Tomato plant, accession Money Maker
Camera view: horizontal (90 deg, fisheye); turntable rotation: 120 degrees
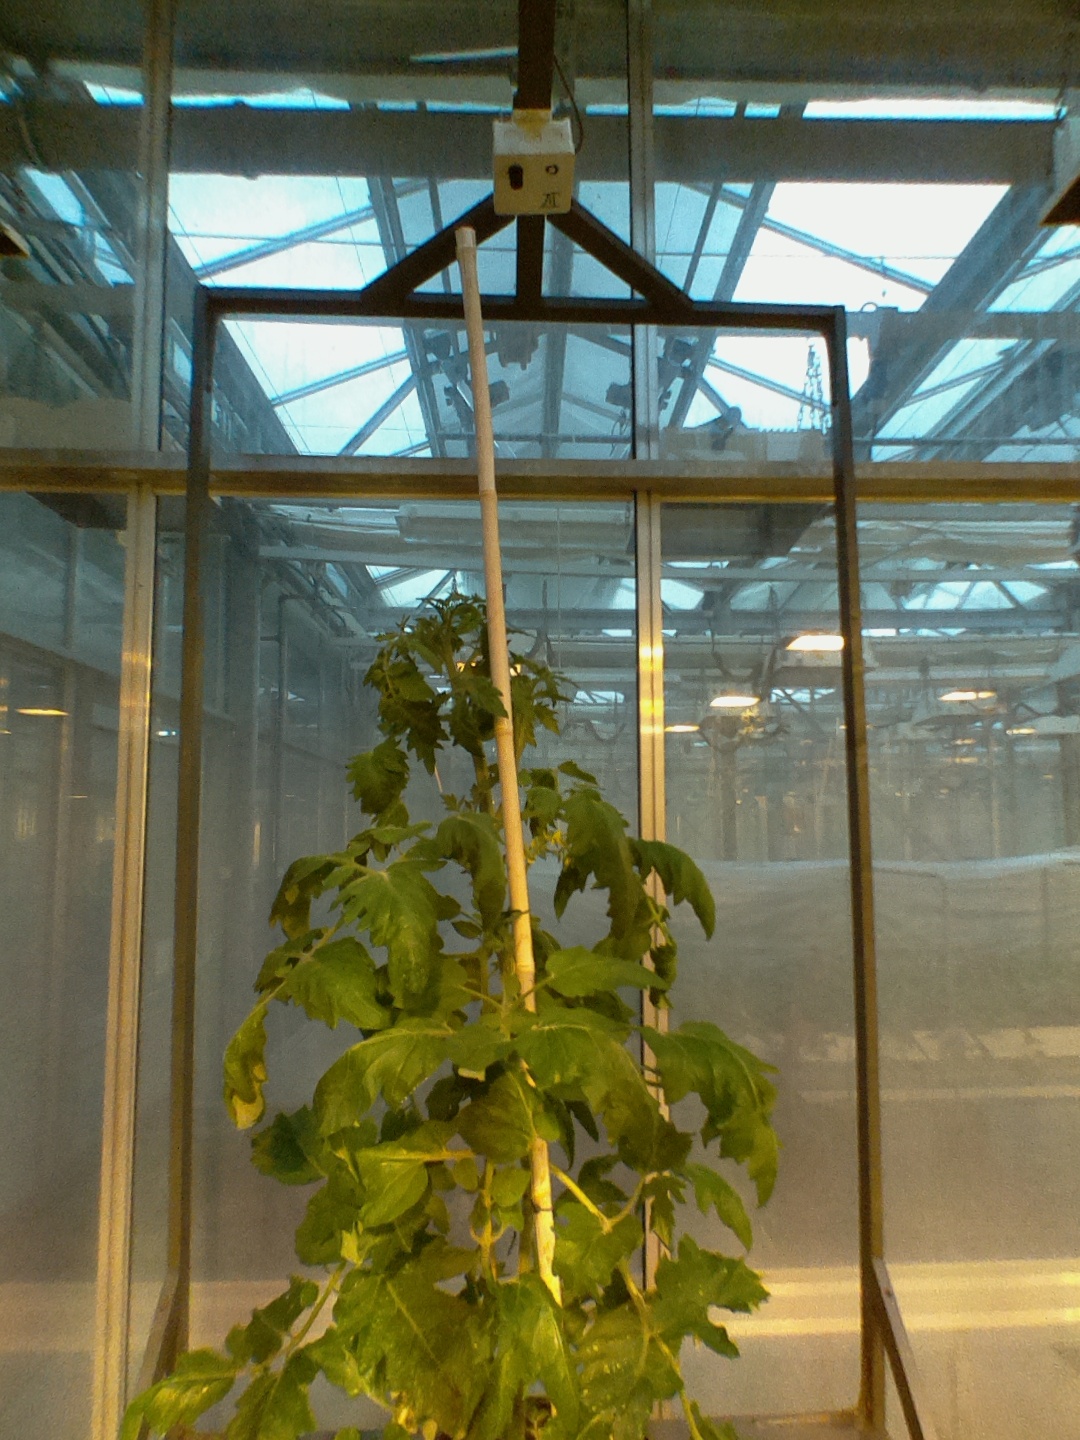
BBCH growth stage 69: End of flowering, 90%-100% of flowers open, more petals falling